House of Camondo

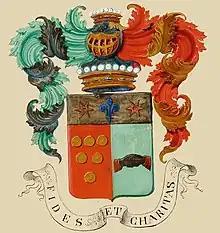
The coat of arms granted in the Kingdom of Italy around 1867 to Abraham Salomon Camondo

The Camondo family was a prominent Jewish family of financiers and philanthropists who were active in Europe and the Ottoman Empire.